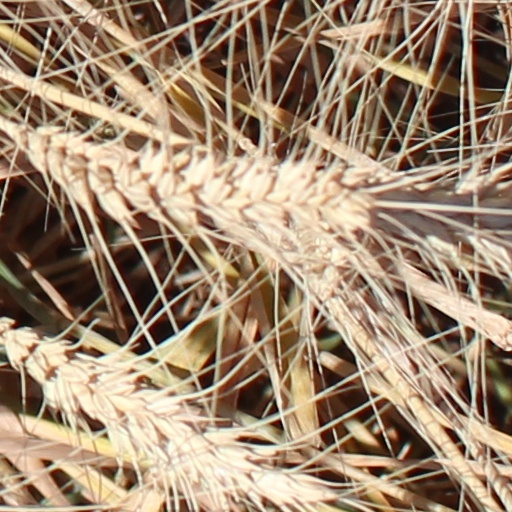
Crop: wheat